Huron League (MHSAA)

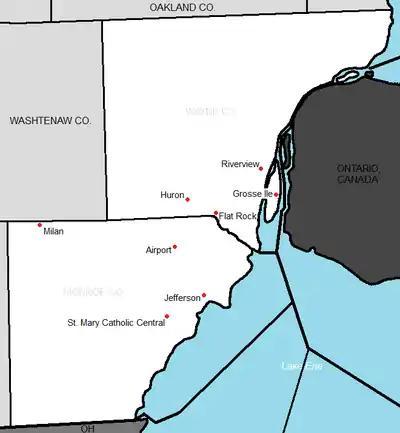
Locations of the members of the Huron League.

Michigan High School Athletic Association